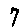
Label: 7